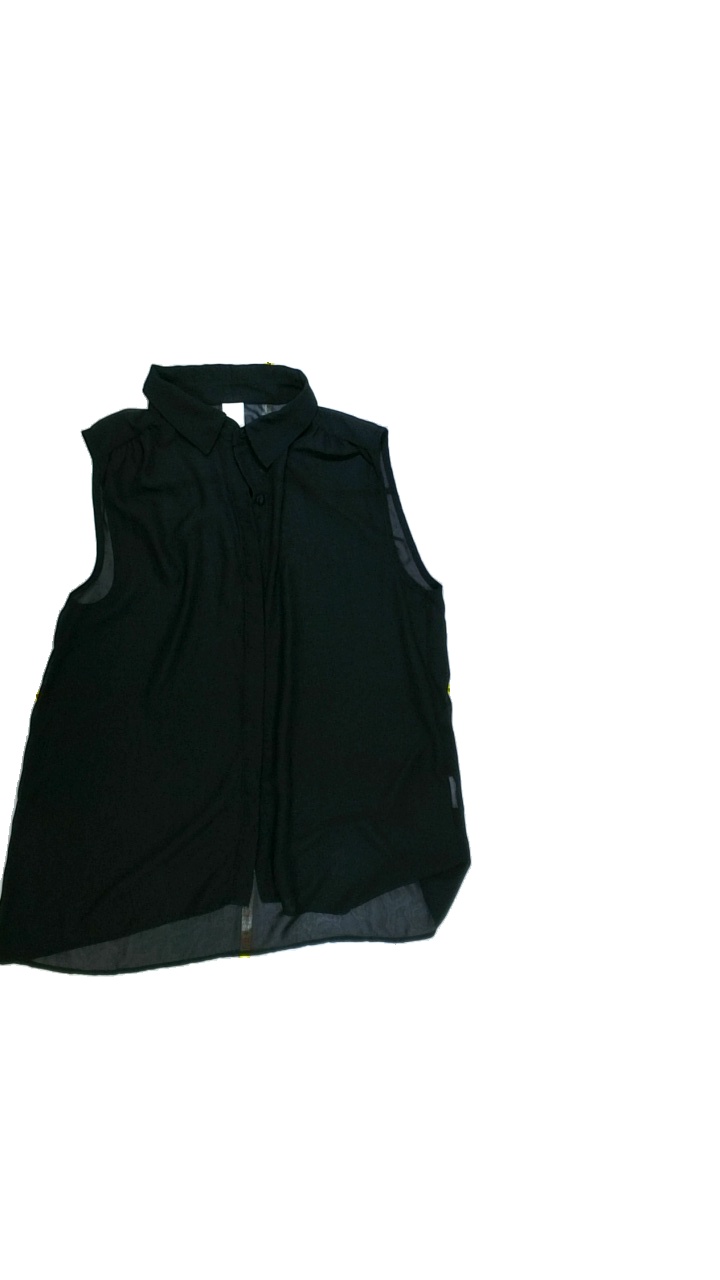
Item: Blouse (Ladies)
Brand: Vila
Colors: Black
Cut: Regular, Collar
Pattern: Plain
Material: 100% Poly
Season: All
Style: No trend
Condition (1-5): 2
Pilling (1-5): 3
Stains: No
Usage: Recycle
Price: <50